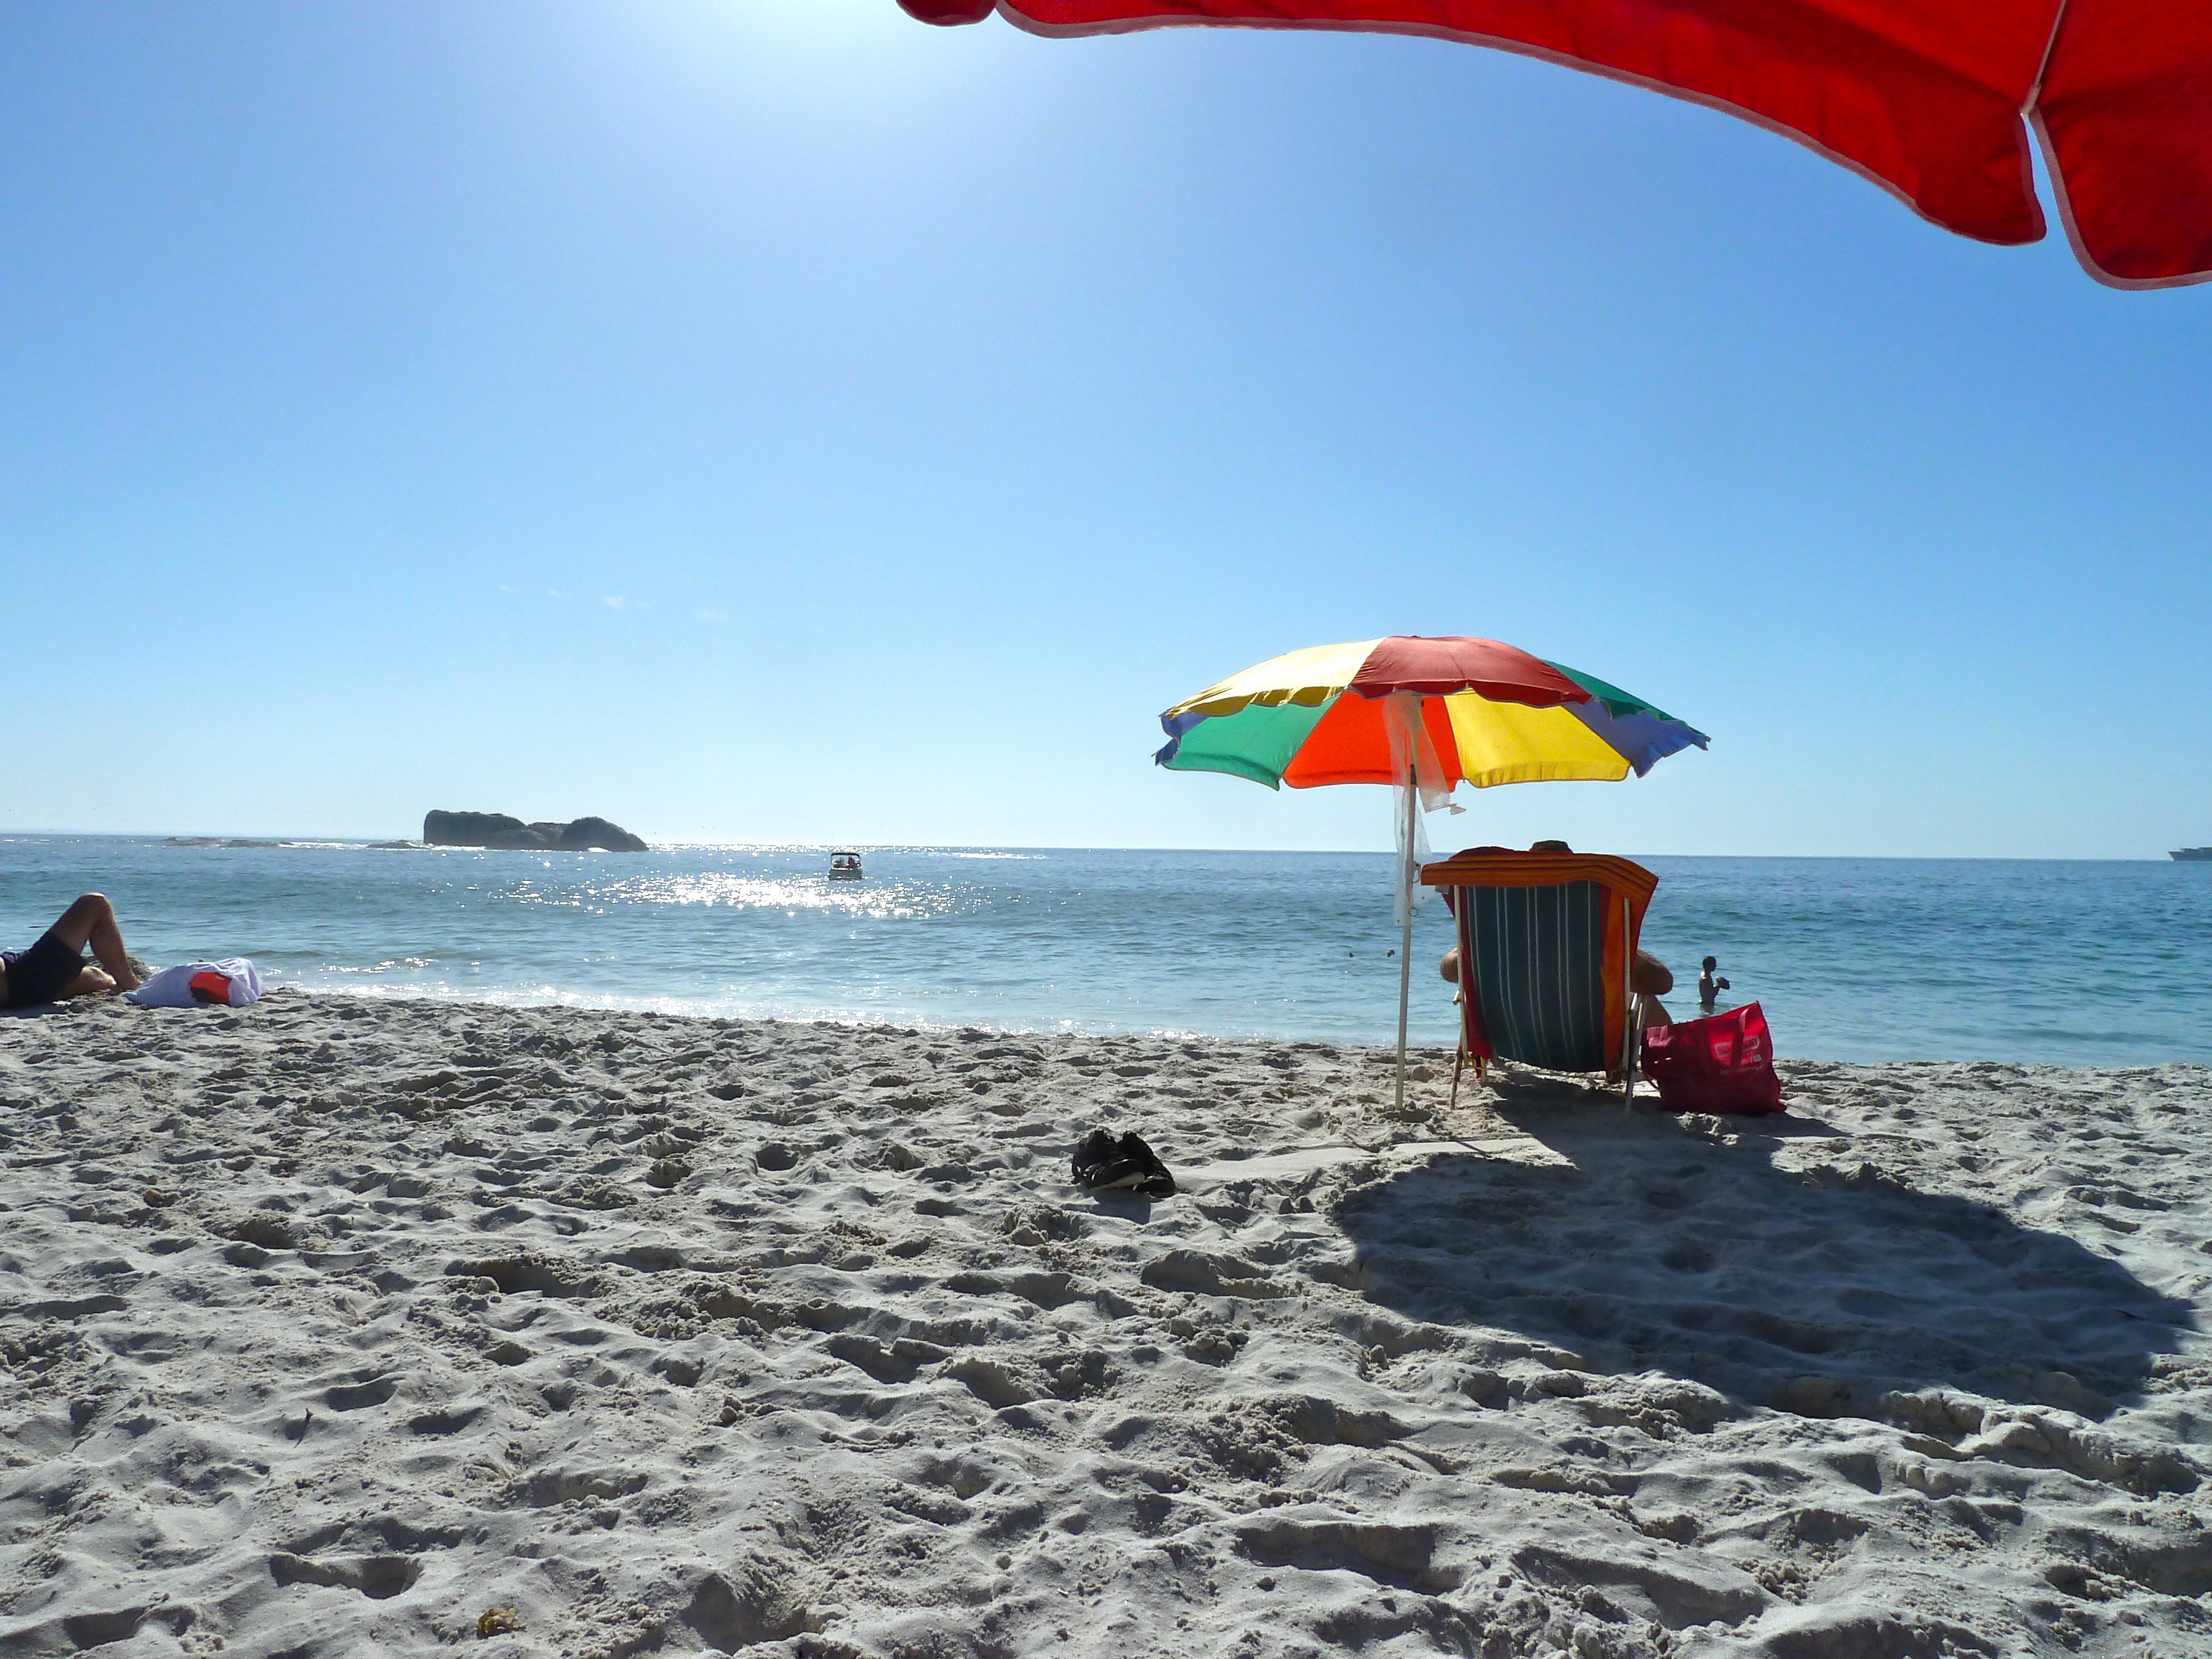
beach, sea, coast, ocean, sun, shore, wind, vacation, holiday, body of water